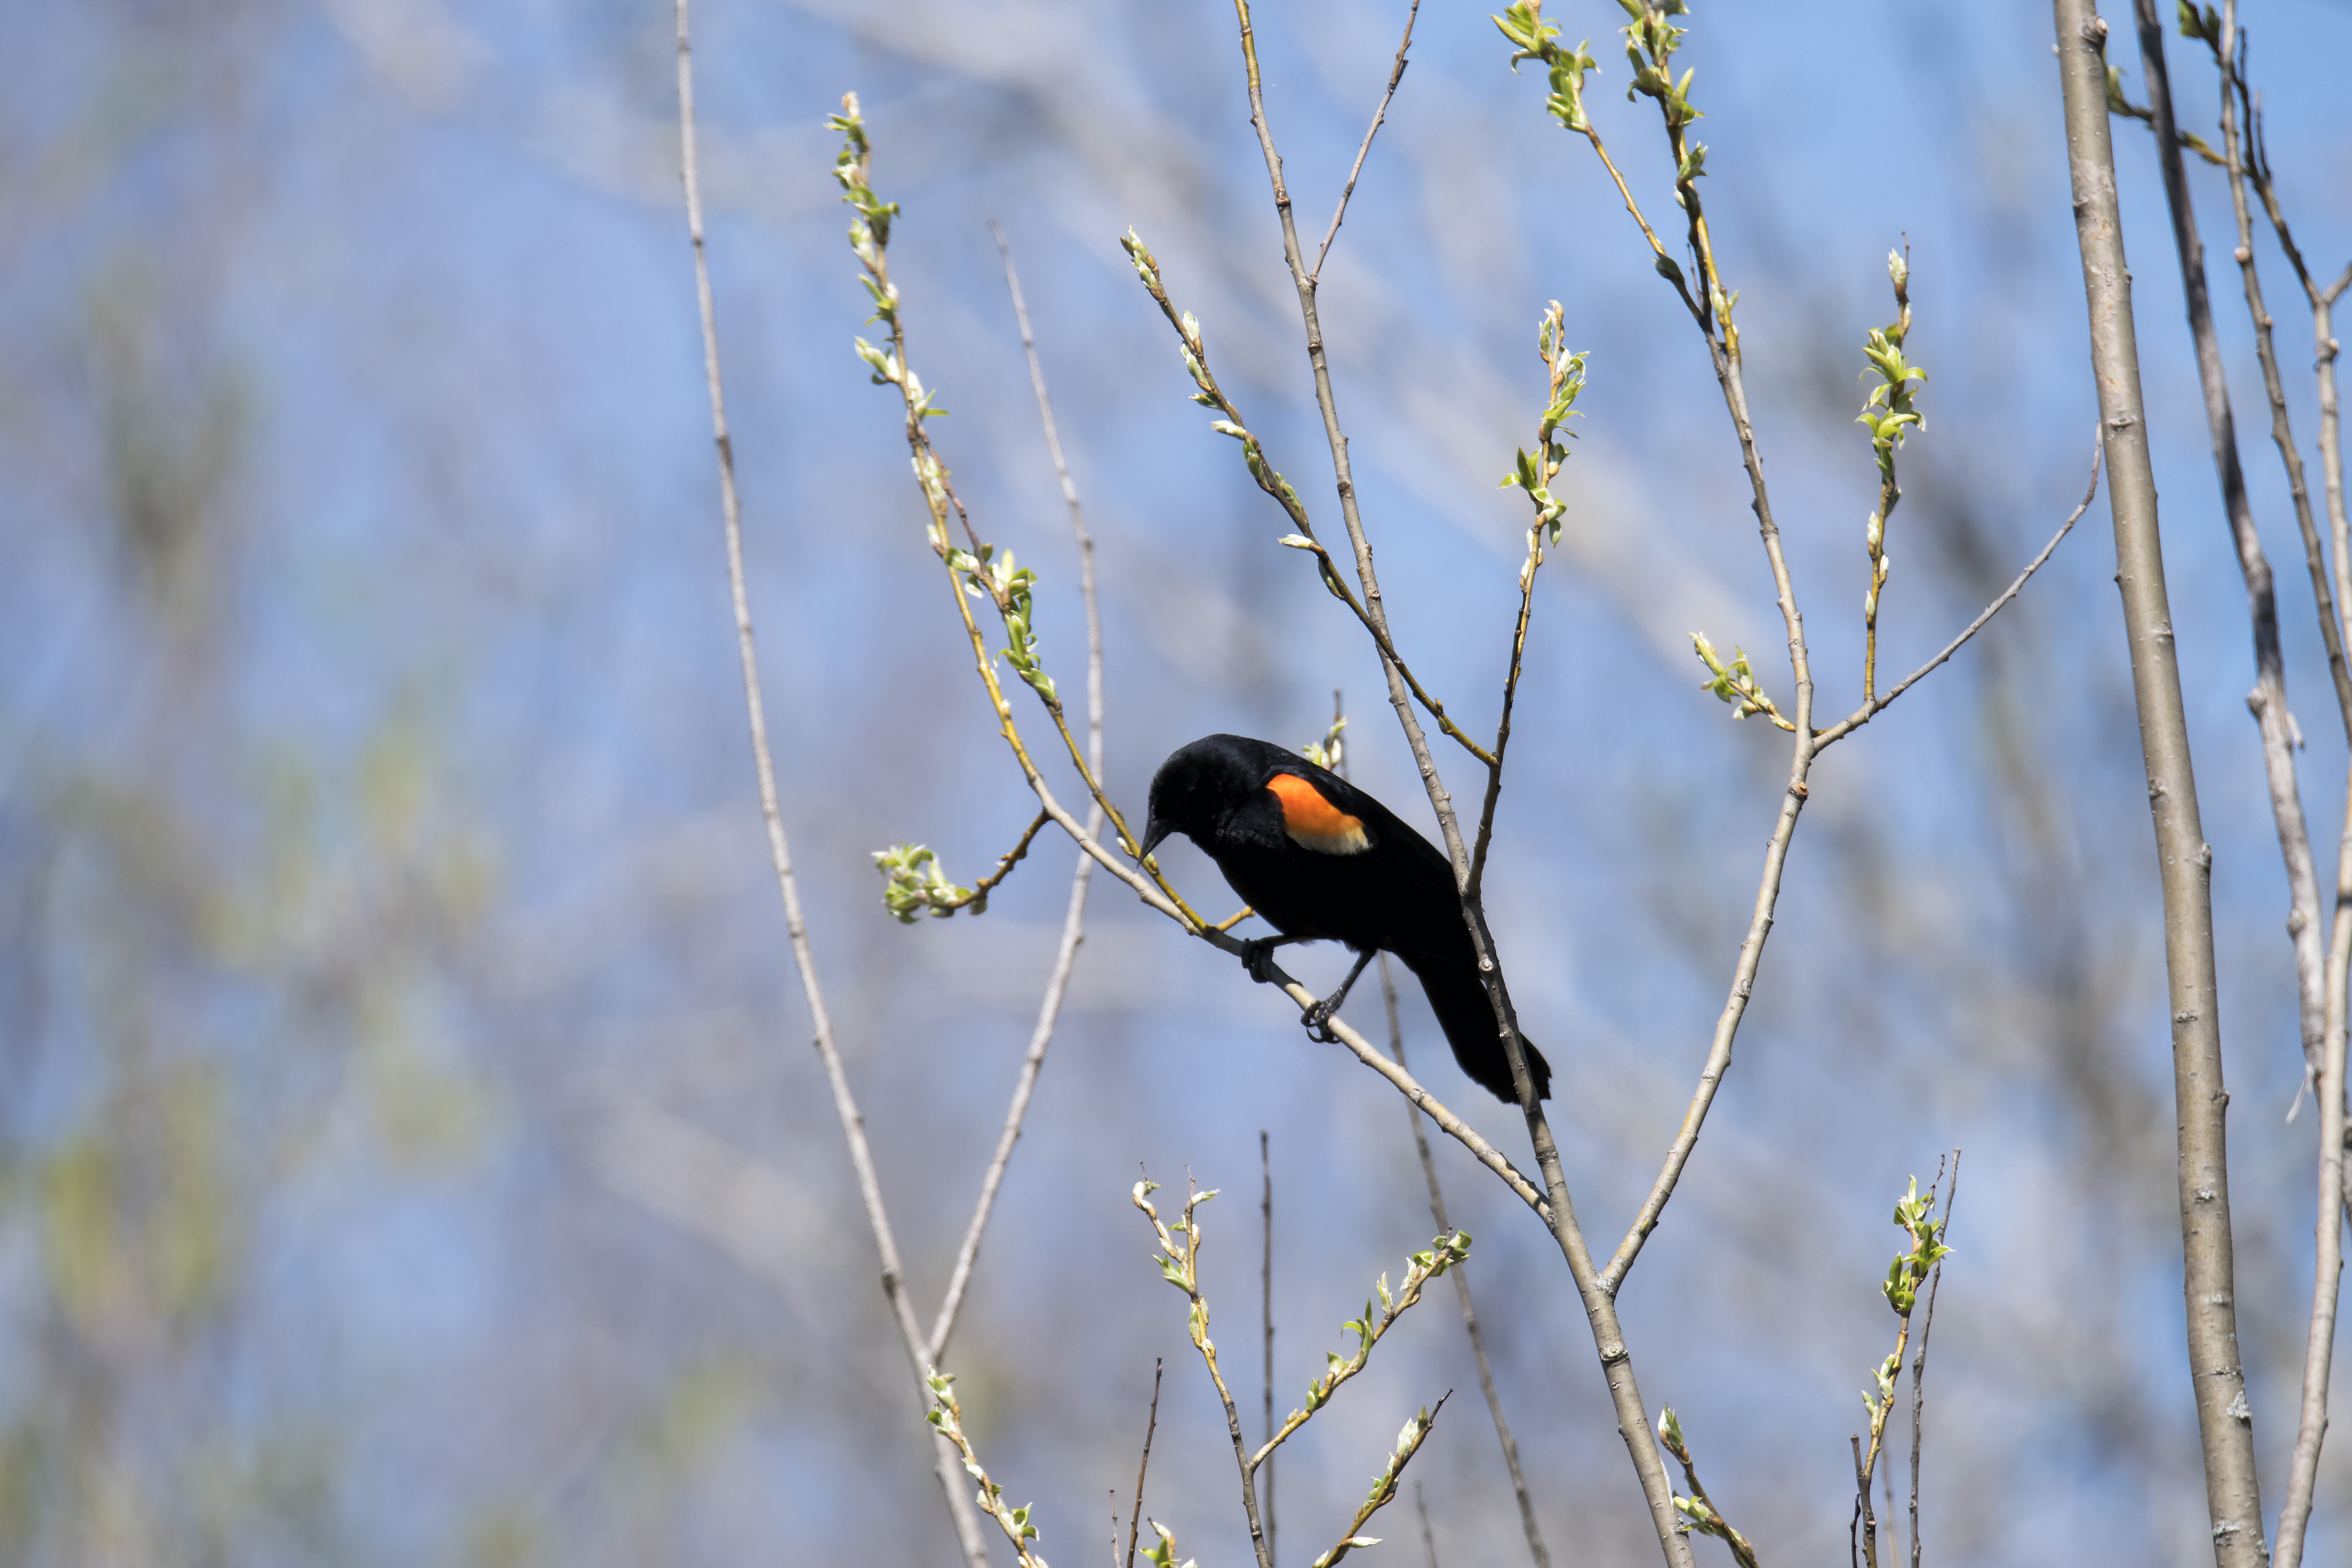
nature, branch, winter, bird, flower, wildlife, red, winged, fauna, canada, a, quebec, blackbird, sherbrooke, oiseau, carouge, paulettes, perching bird